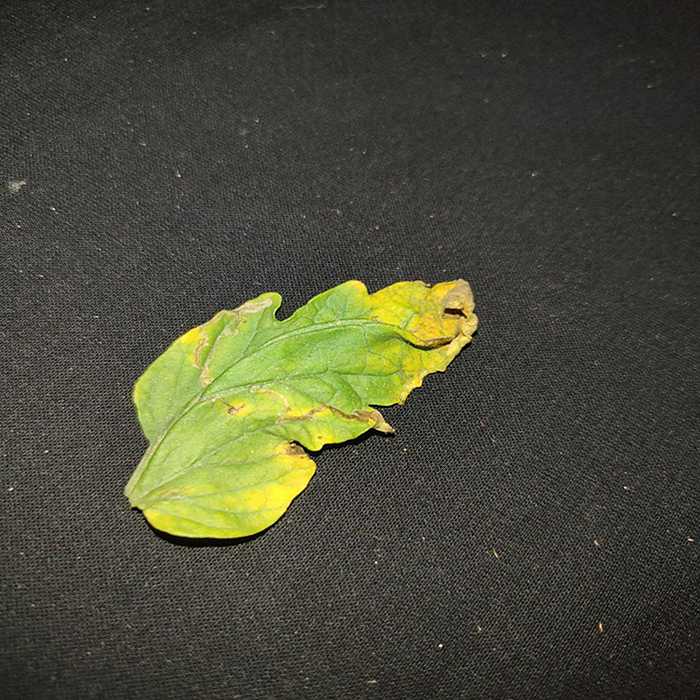
Plant: Tomato
Label: Tomato Bacterial spot